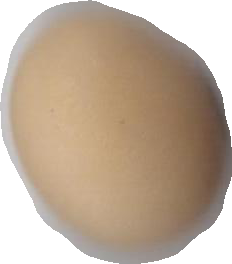
Variety: Anjasmoro